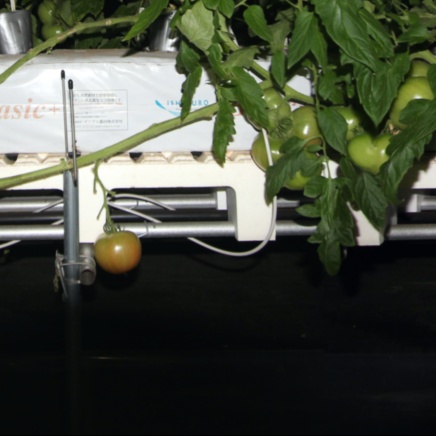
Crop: tomato